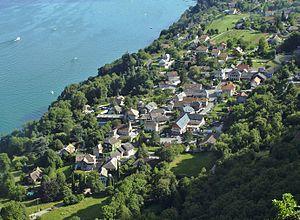
Panoramique du village de Bourdeau sur les rives du lac du Bourget en Savoie.
Bourdeau est une commune française située dans le département de la Savoie, en région Auvergne-Rhône-Alpes.